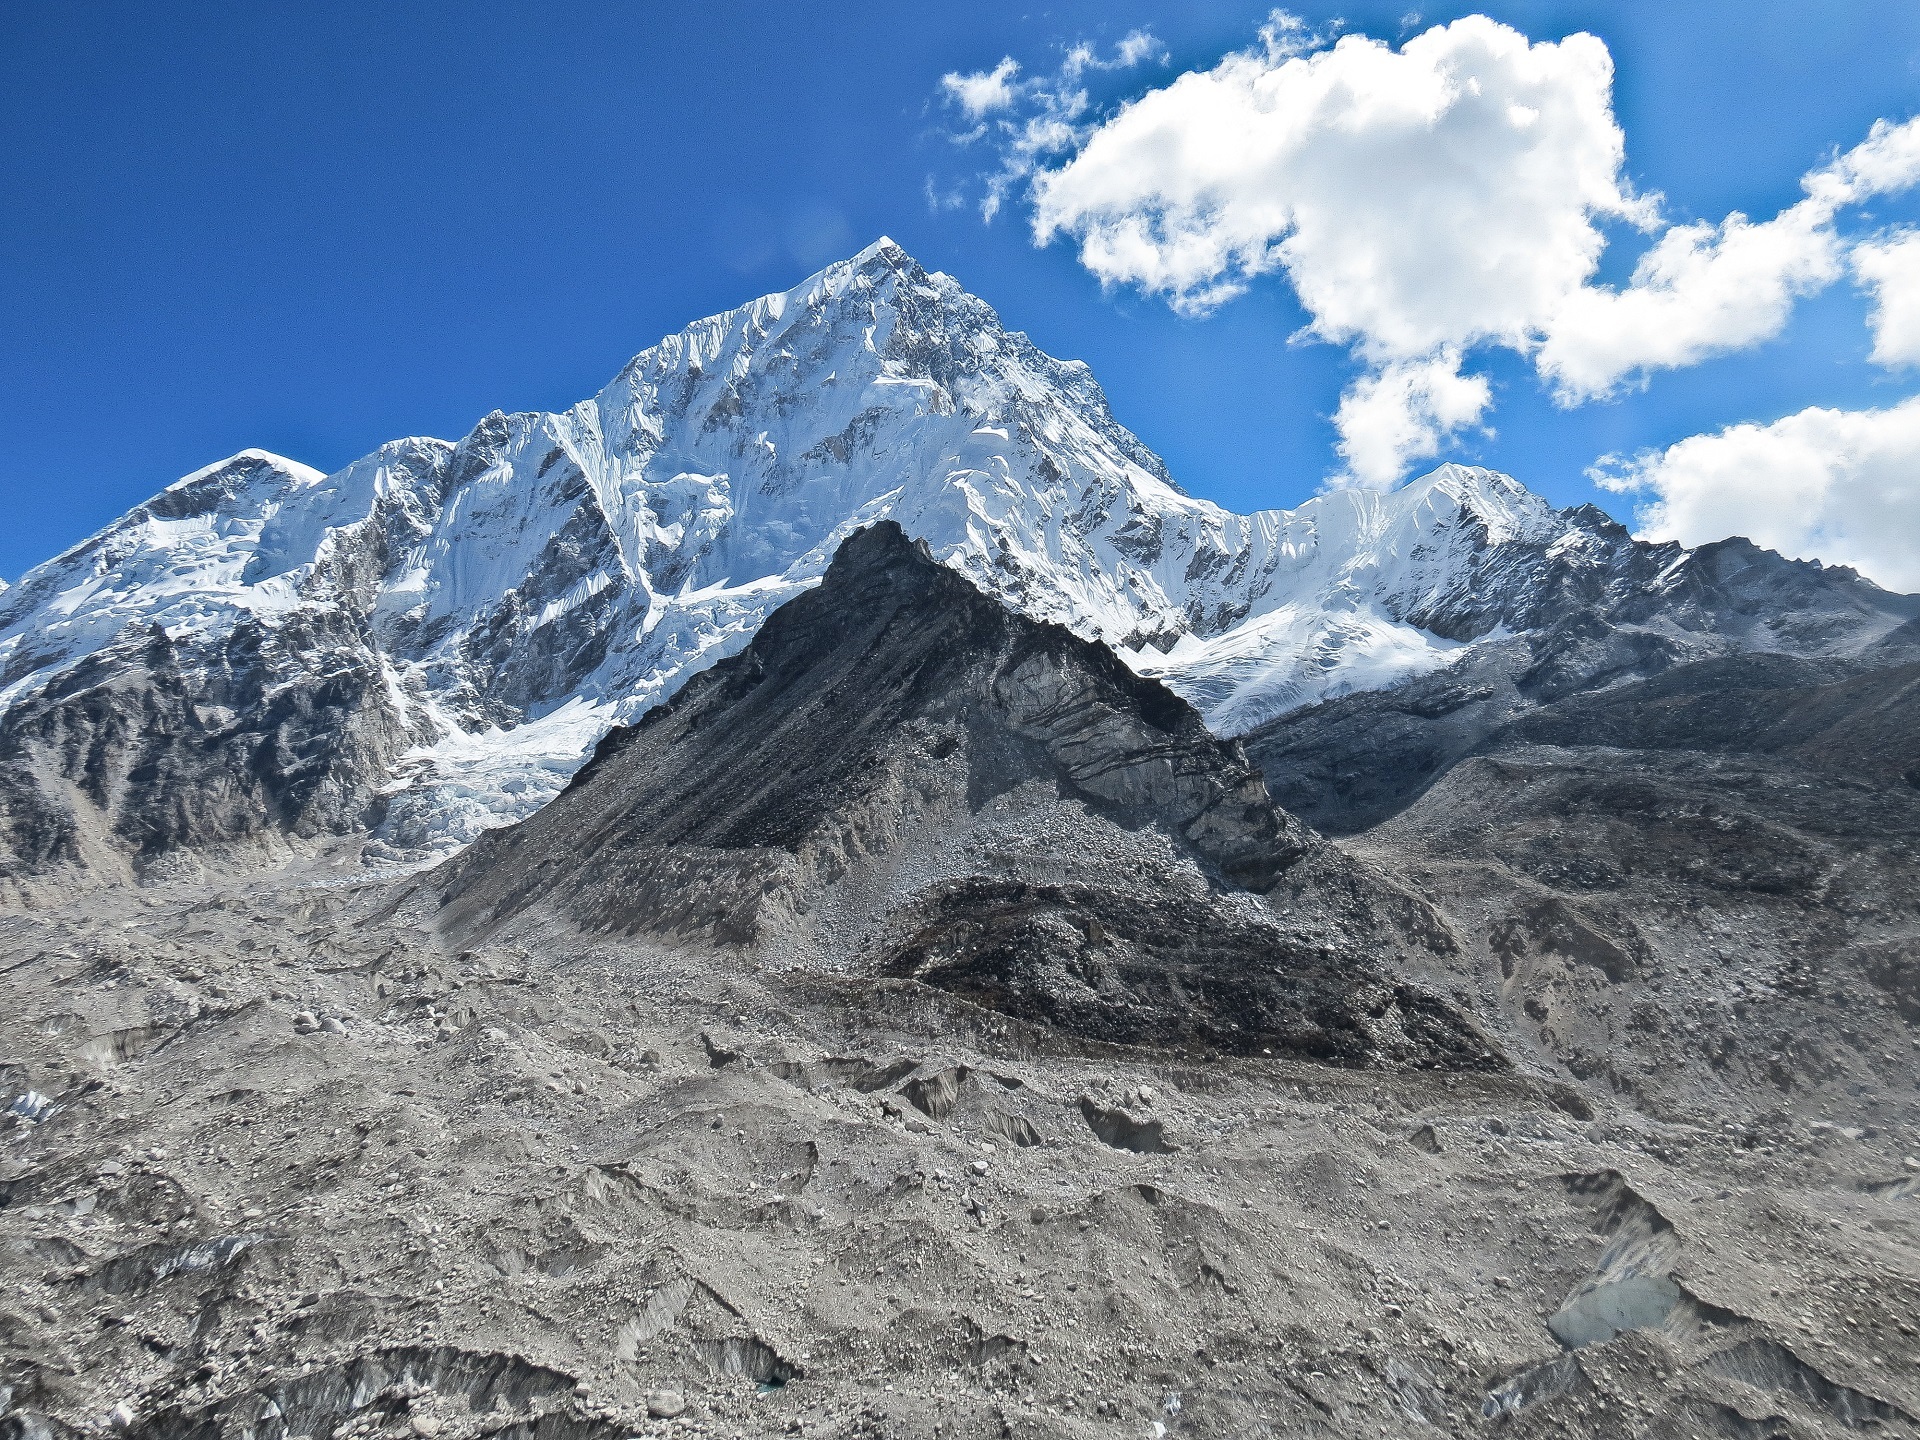
landscape, wilderness, walking, mountain, snow, adventure, mountain range, range, scenic, asia, climbing, ridge, summit, nepal, mountaineering, massif, trekking, mountains, alps, plateau, fell, cirque, moraine, himalaya, landform, mountain pass, mount everest, geographical feature, mountainous landforms, geological phenomenon, base camp